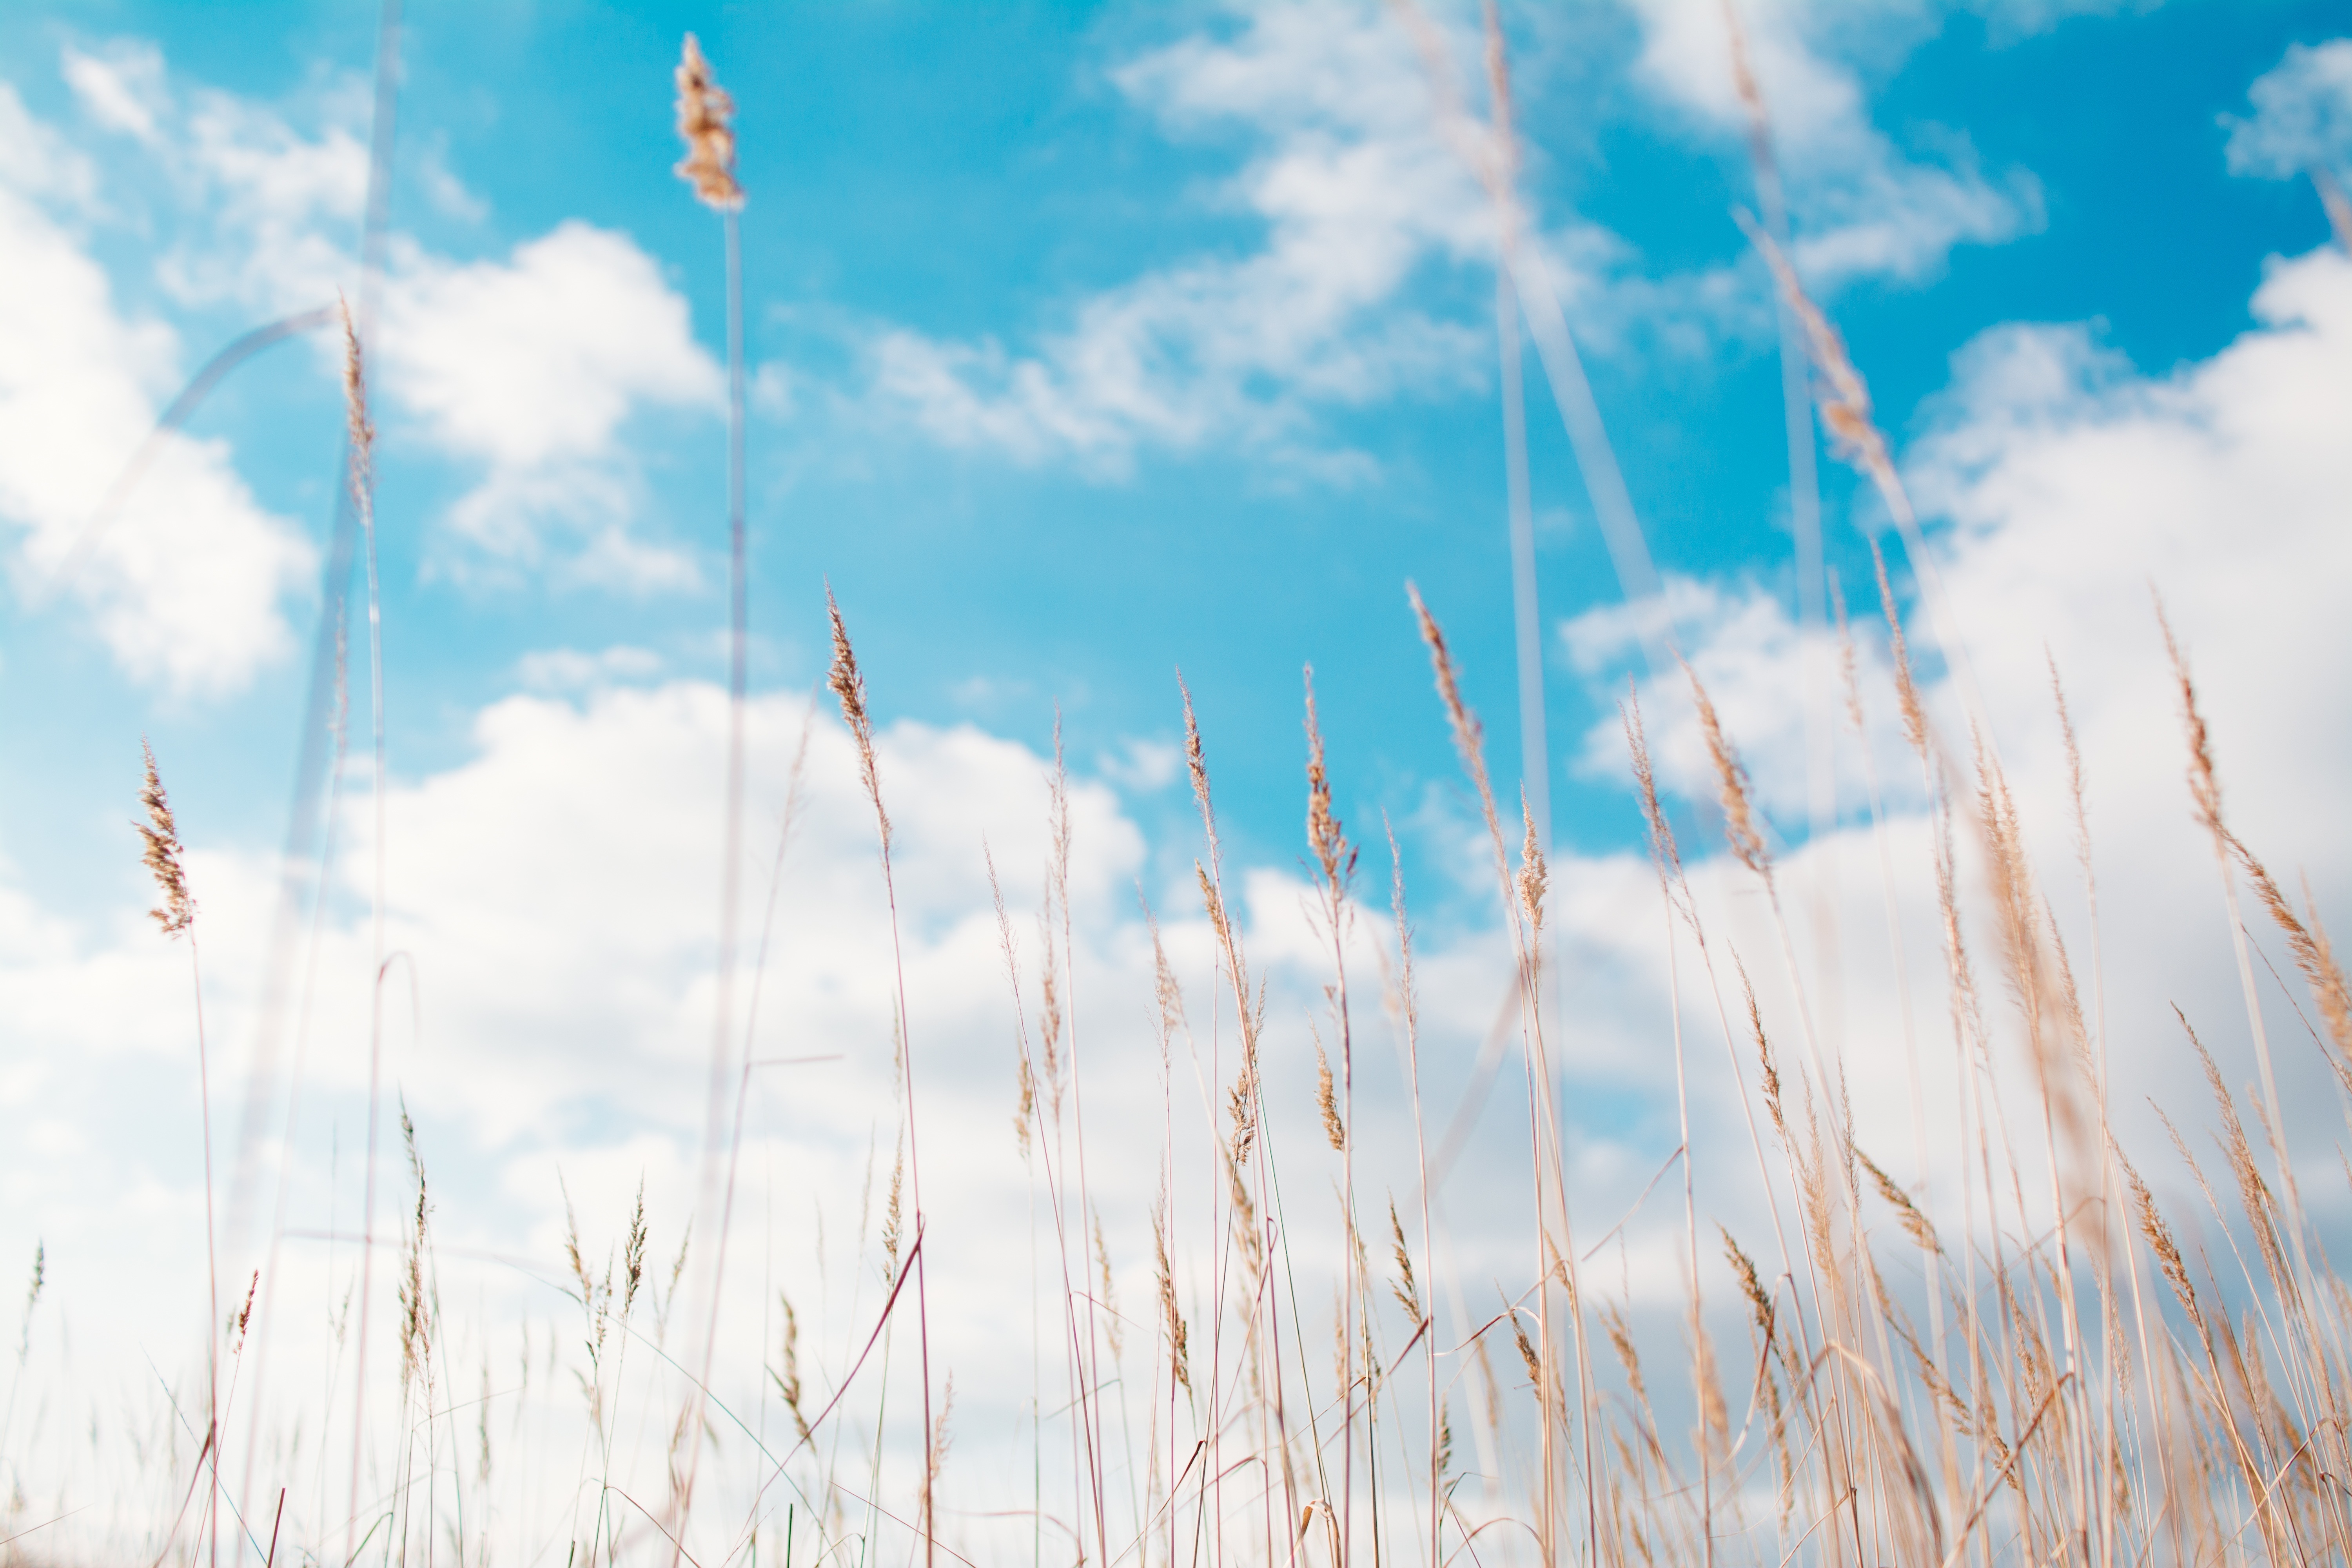
nature, grass, branch, cloud, plant, sky, hay, field, meadow, prairie, sunlight, wind, frost, summer, blue, grassland, gras, grass family